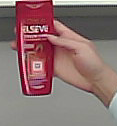
Product: loreal_shampoo